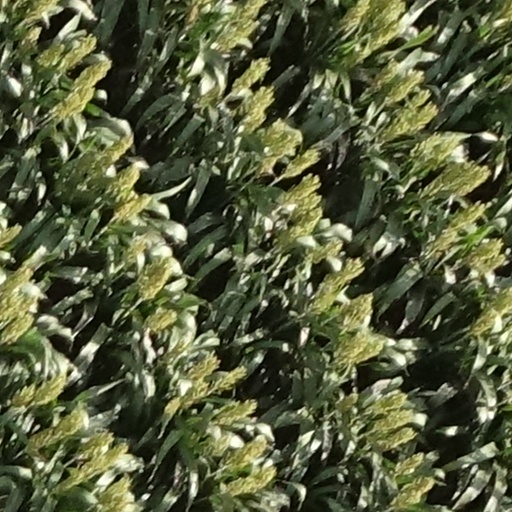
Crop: sorghum